Embankment (earthworks)

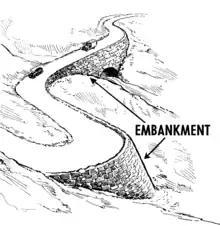
A diagram showing an embankment

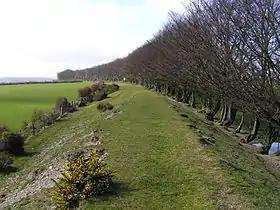
Disbanded West Somerset Mineral Railway embankment near Gupworthy, UK

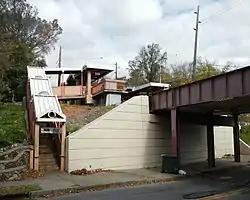
Cream-colored concrete abutment marks a gap in an embankment and gives vertical support to the dark red trestle bridge, and to the fill of the bridge approach embankment. To reduce the metal cost of the bridge here it is further supported by erecting metal piers.

An embankment is a raised wall, bank or mound made of earth or stones, that are used to hold back water or carry a roadway. A road, railway line, or canal is normally raised onto an embankment made of compacted soil (typically clay or rock-based) to avoid a change in level required by the terrain, the alternatives being either to have an unacceptable change in level or detour to follow a contour. A cutting is used for the same purpose where the land is originally higher than required.